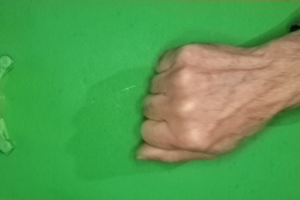
Label: rock